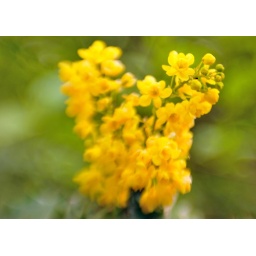
A definitive sign of spring with bright yellow over bright green